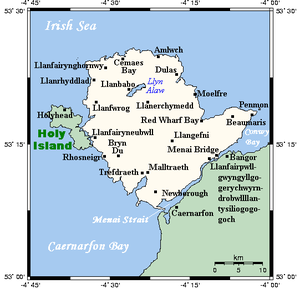
Holy Island est une île galloise située à l'extrême nord-ouest du Pays de Galles dans le comté d'Anglesey. Elle est séparée de l'île d'Anglesey par un étroit chenal maritime, l'Afon Crigyll. Ce détroit n'est large par endroits que de 200 mètres et est franchi par plusieurs ponts dont un autoroutier. Il débouche au nord-nord-ouest sur le Bae Beddmanarch, une baie longue de cinq kilomètres sur trois dans sa plus grande largeur, et ouvrant sur la mer d'Irlande.